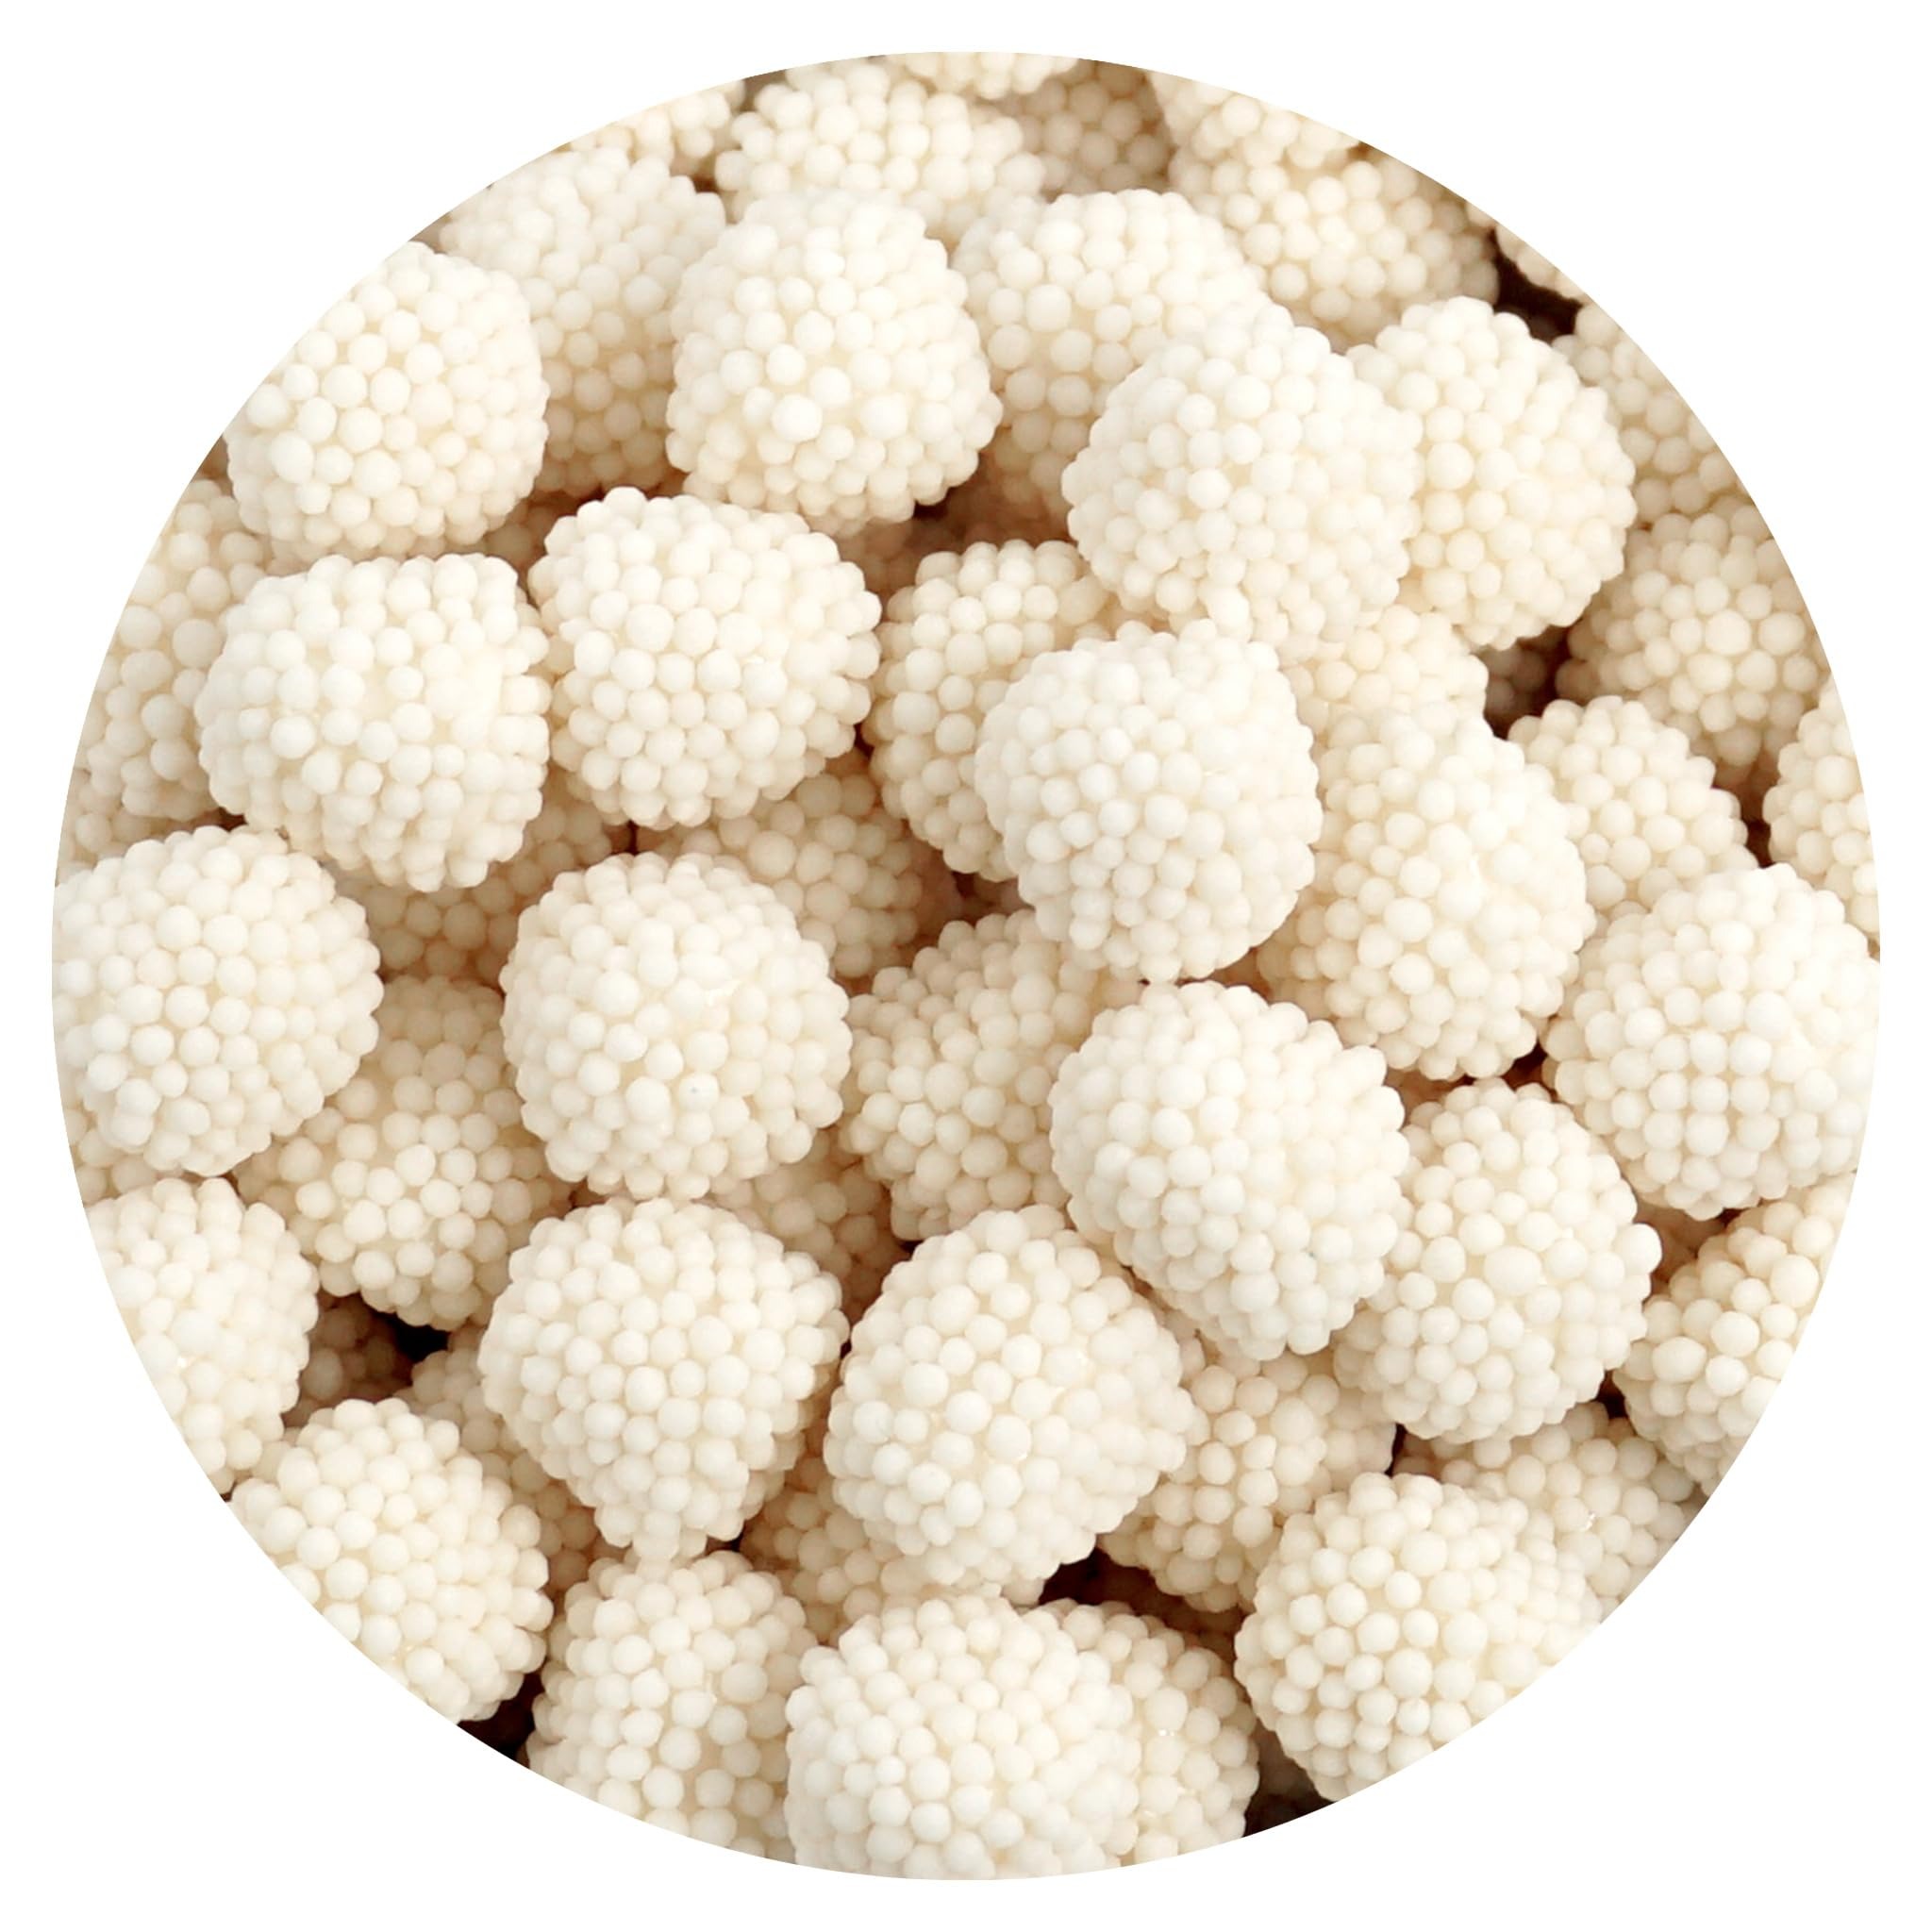
Item Name: Champagne Bubbles, White Candy Gummies, Non-Alcoholic, The Hampton Popcorn & Candy Company, 2.2 Pound Bag (White - Champagne Bubbles)
Bullet Point 1: Champagne Bubbles Gummy Candy (Non-Alcoholic) with non-pareils, a luxurious twist on the classic gummy candy.
Bullet Point 2: Soft gummy center coated with non-pareils. Delicious blue raspberry flavor without the alcohol.
Bullet Point 3: PRODUCT NOTE: Please be mindful of heat or sunlight exposure. Be sure that someone will be home to take the package(s) in right away to prevent melting and/or damage to your gummy candy.
Bullet Point 4: Artificially Colored. Flavored Gelatin Candy.
Bullet Point 5: Since 2003, The Hampton Popcorn & Candy Company has been delighting taste buds with a delectable assortment of popcorn and candy treats, perfect for every occasion.
Product Description: Champagne Bubbles Gummy Candy (Non-Alcoholic) with non-pareils, a luxurious twist on the classic gummy candy. These petite and round gummies are coated with delightful non-pareils, adding an extra layer of elegance and visual appeal. With a soft and chewy texture, these non-alcoholic gummies offer a burst of sweetness, perfectly complemented by the delightful crunch of the non-pareils. The perfect candy for celebrations or as a special treat.
Value: 35.2
Unit: Ounce

Price: 14.99